Frank Wyatt

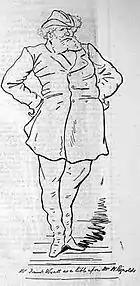
Wyatt as William Rignold in "Another Drink" (1879)

Wyatt was born Francis Nevill Gunning in Greenwich in London, the son of Thomas Wyatt Gunning (1813–1884), a barrister, and Lucy Latour ("née" Jenkins; 1819–1858). He was christened on 29 December 1852 in St Alfege church in Greenwich. His sisters were Charlotte Augusta Gunning (1851–1927) and Lucy Matilda Constance Gunning (1858–1871). He studied art at the Royal Academy, became an illustrator on the "Illustrated Sporting and Dramatic News" and successfully exhibited and sold paintings.